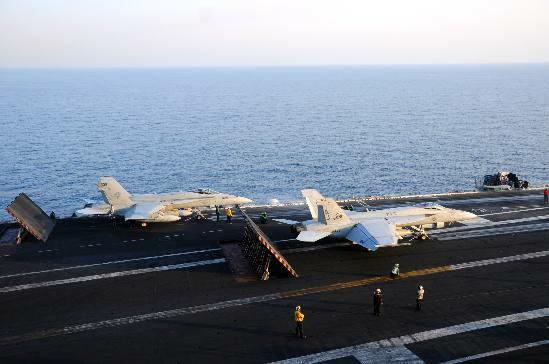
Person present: No